Madatapa Managed Reserve

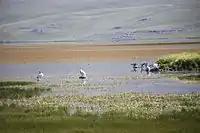
Pelicans at Madatapa lake.

Madatapa Lake is one of the most important in Georgia for breeding and staging waterbirds such as the endangered Dalmatian pelican. Since 2020 the Lake has been designated as a protected Ramsar site.